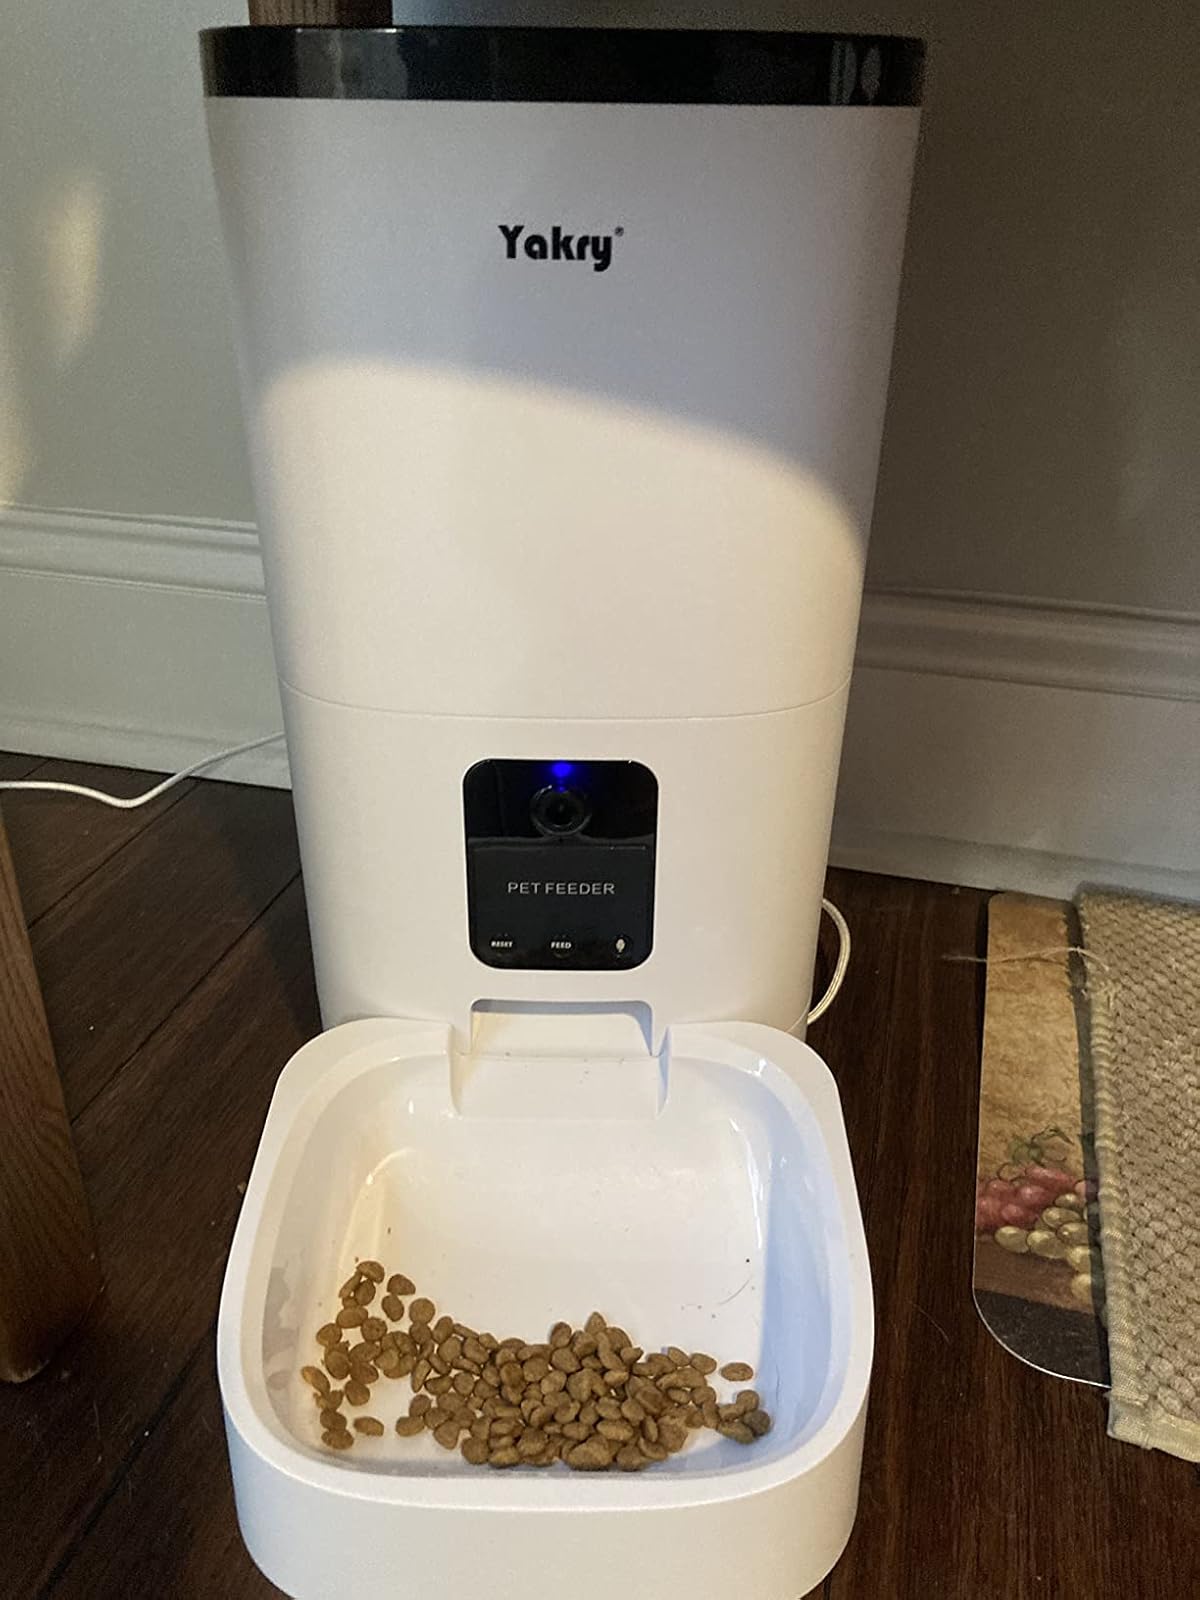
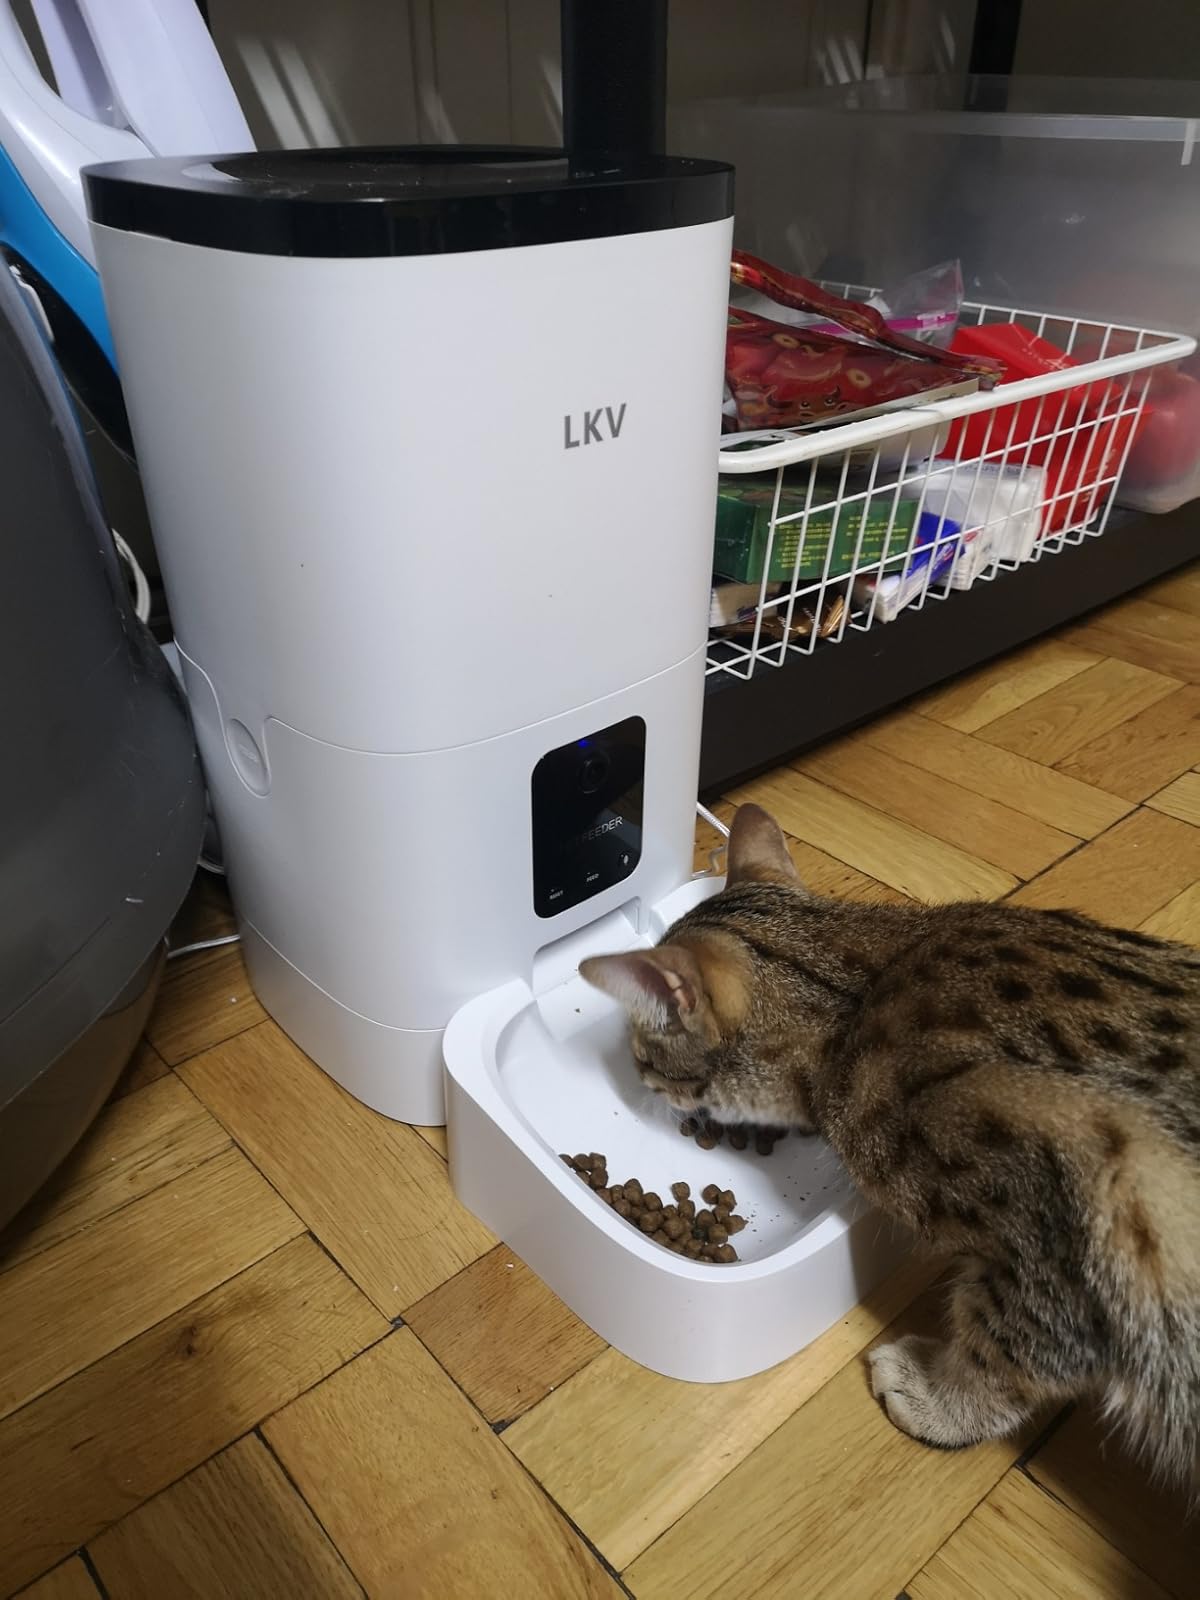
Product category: items_feeder
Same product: no